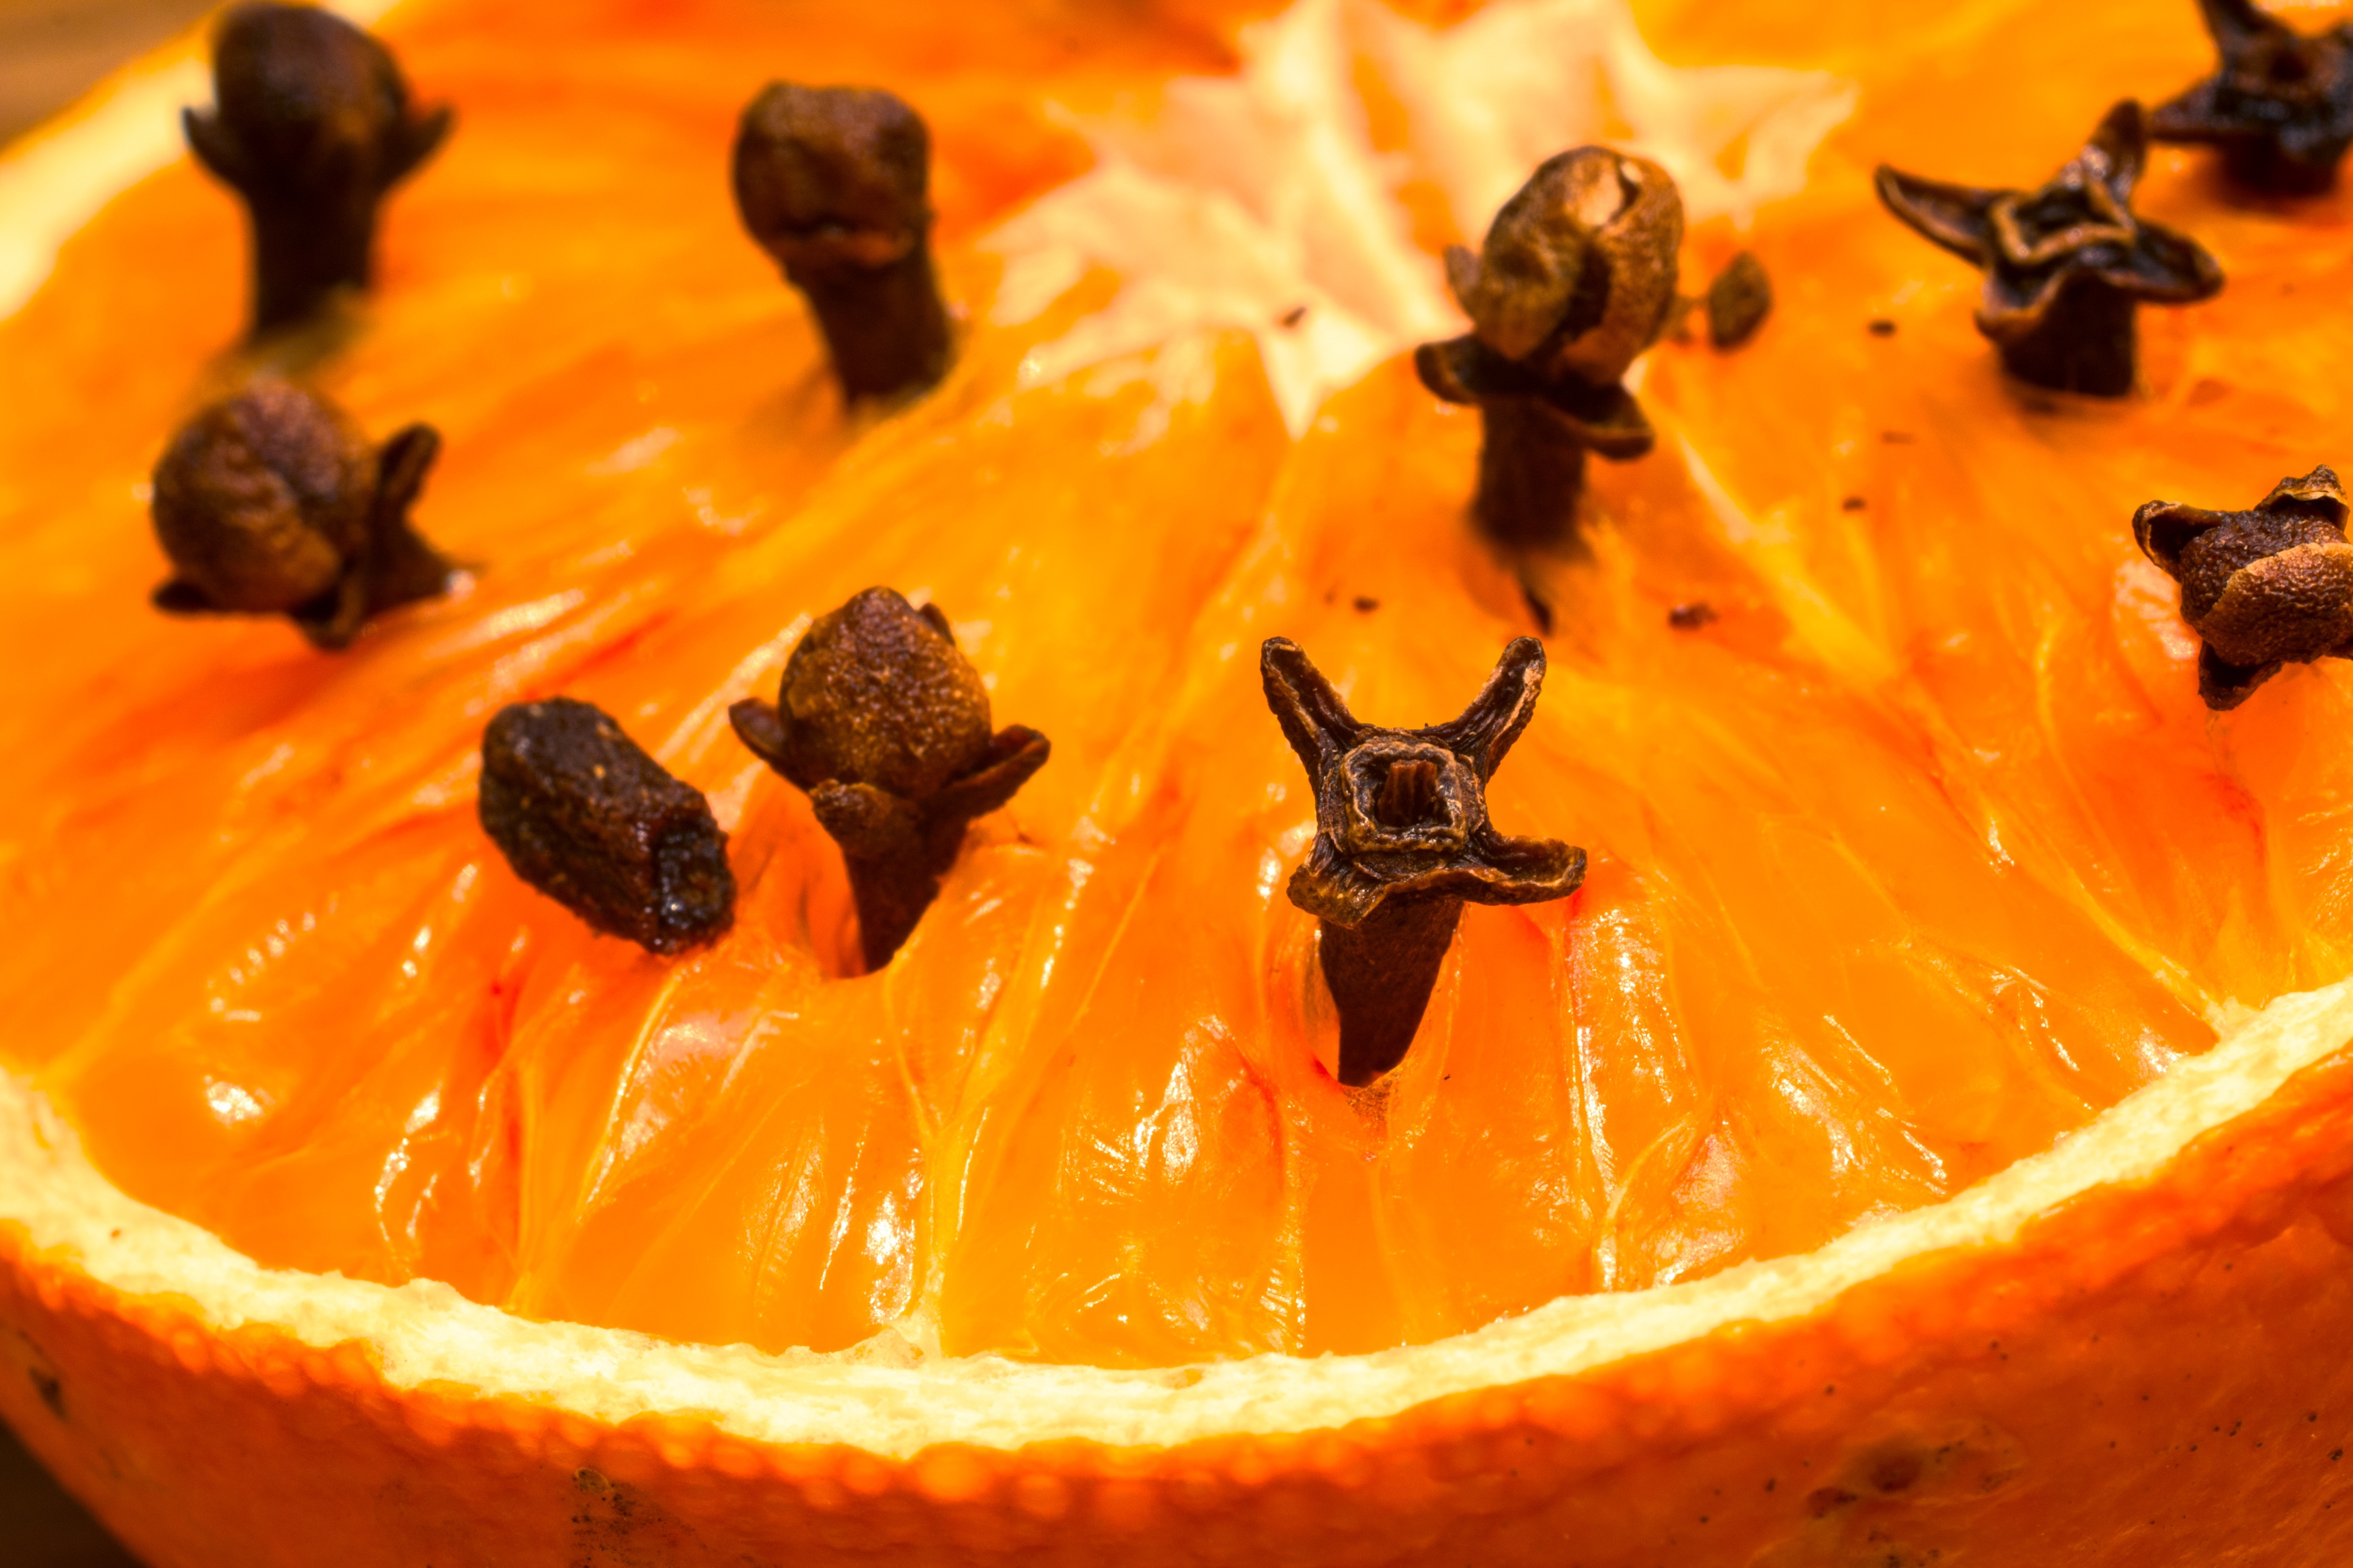
plant, leaf, flower, decoration, orange, food, spice, produce, autumn, pumpkin, christmas, clove, calabaza, macro photography, room fragrance, studded orange, syzygium aromaticum, mosquito repellent, air freshener